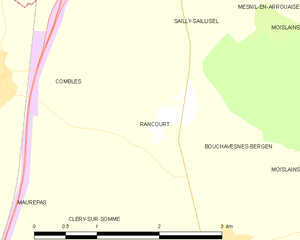
Carte des communes françaises Rancourt